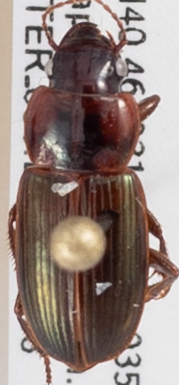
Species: Harpalus amputatus
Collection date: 2019-09-18
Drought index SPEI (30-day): -0.26
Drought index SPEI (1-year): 0.454
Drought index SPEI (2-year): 0.8